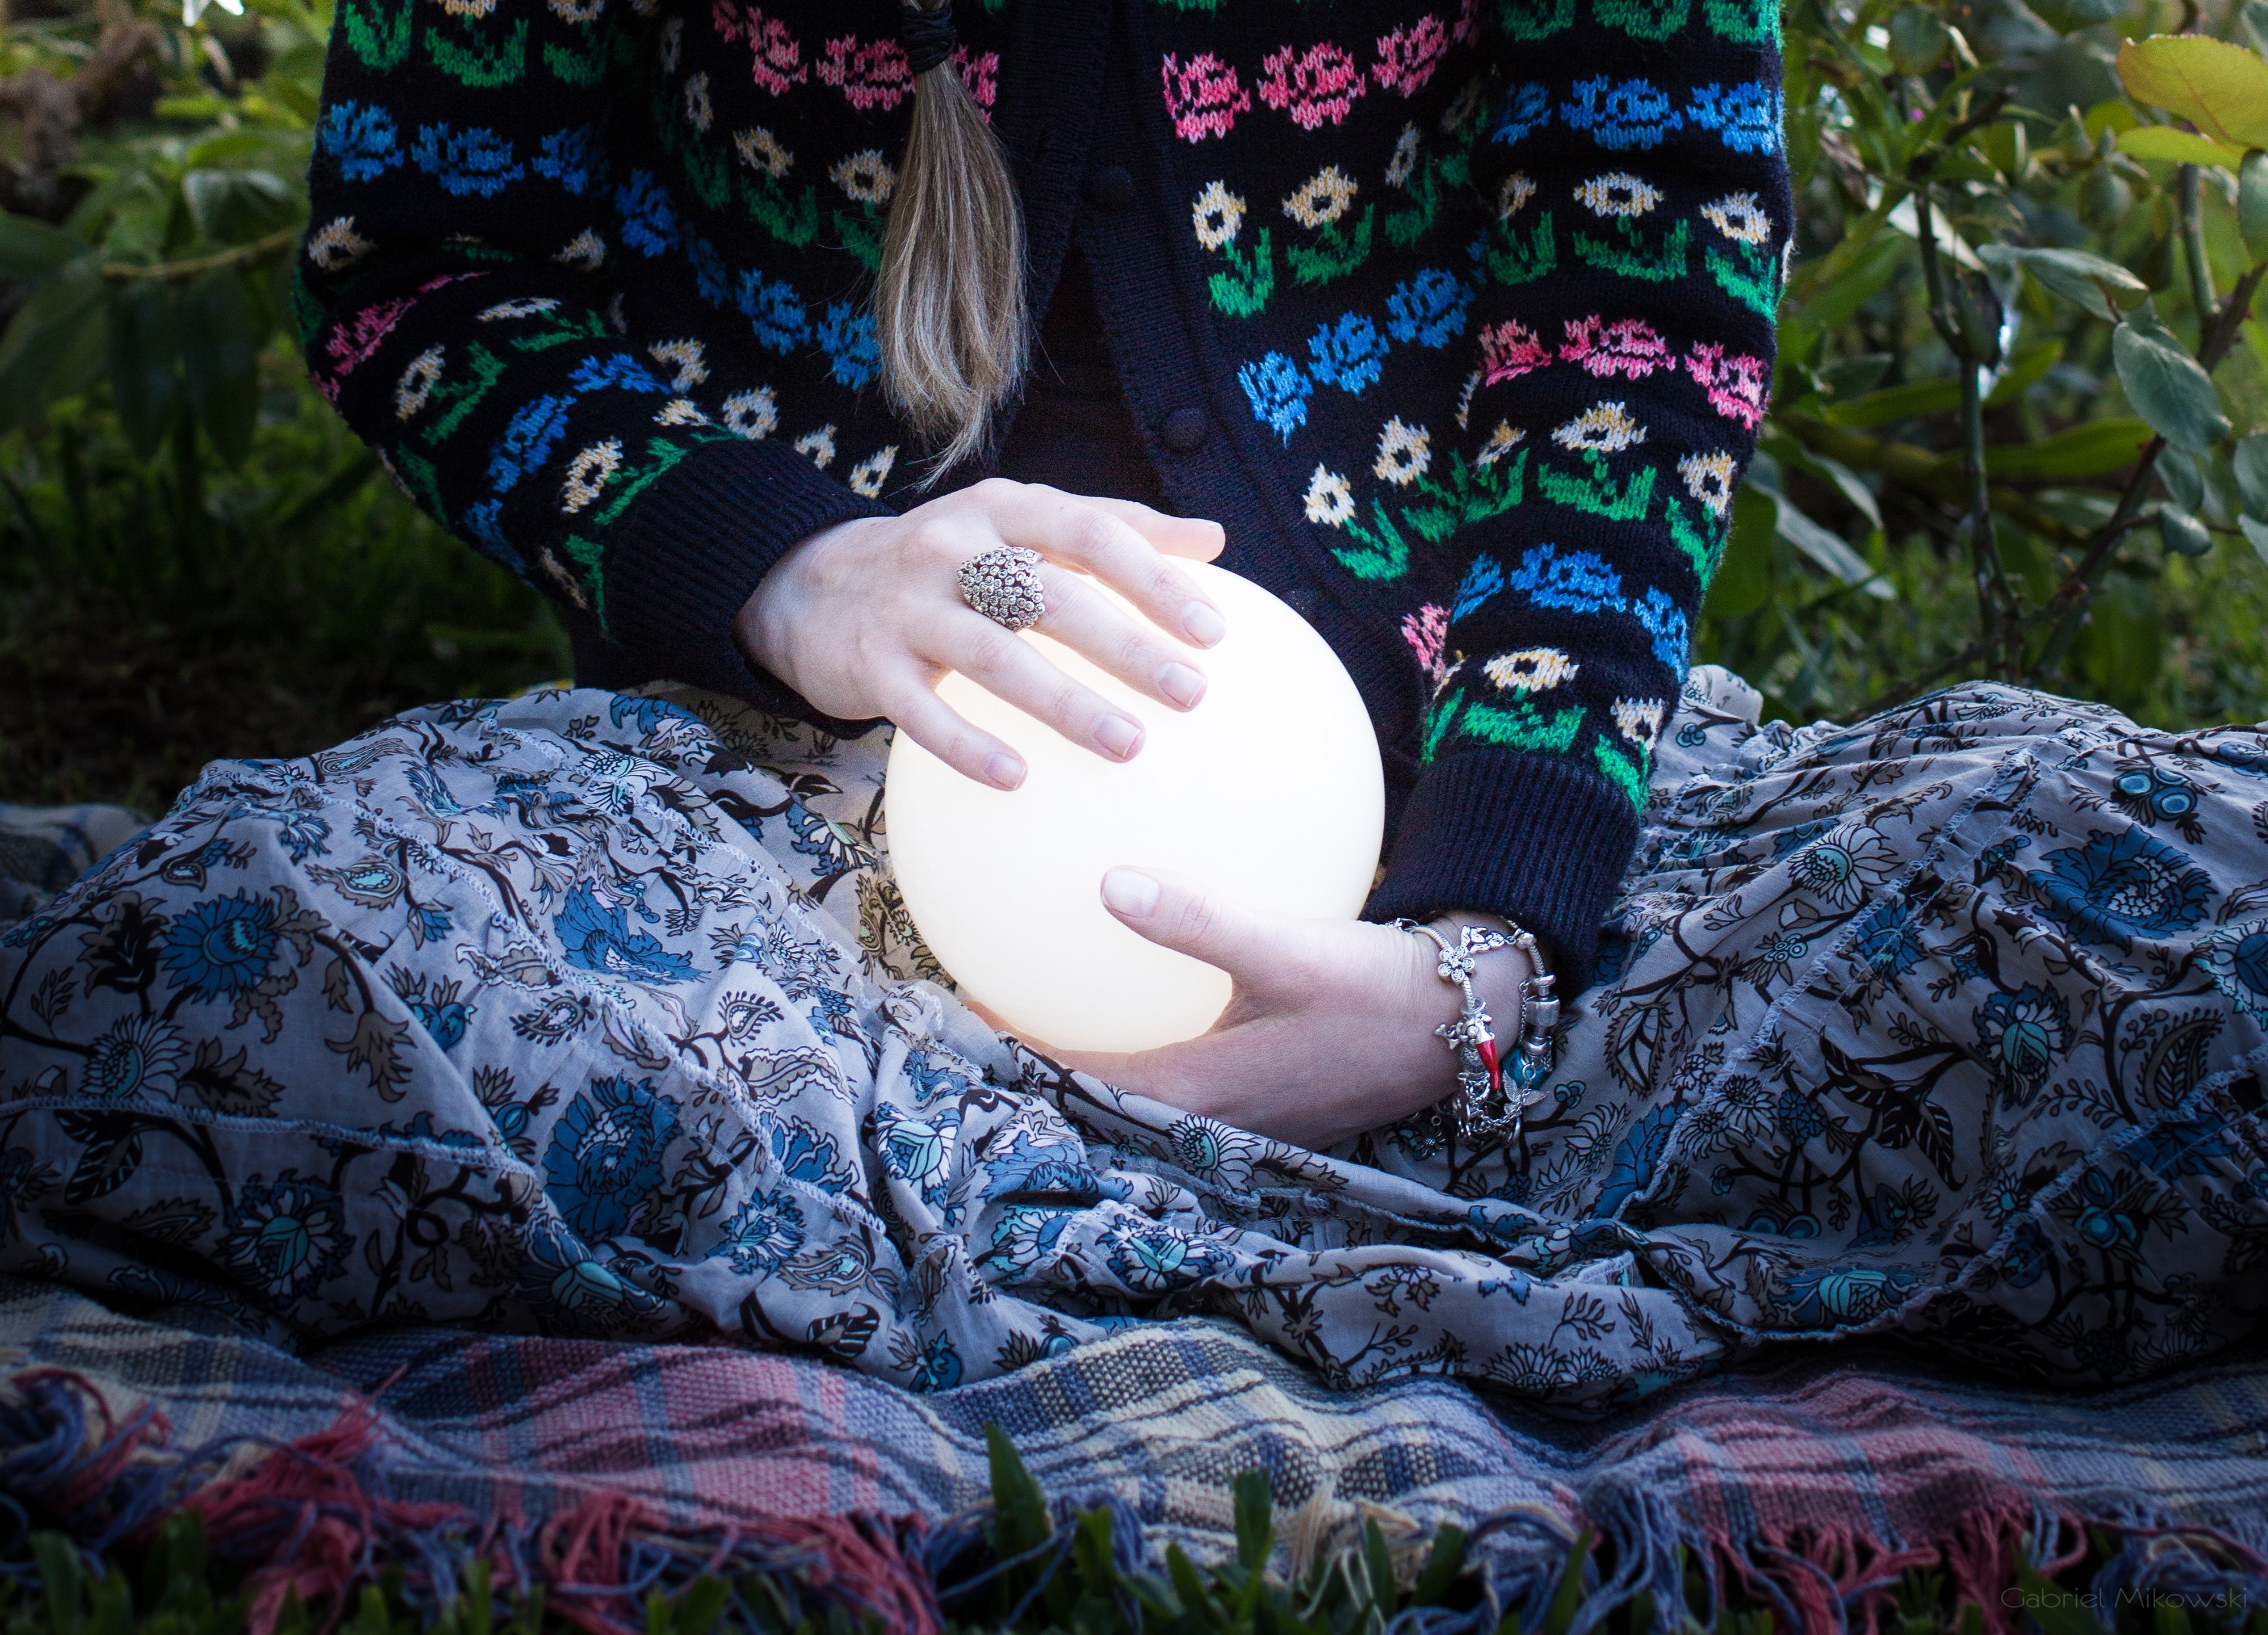
flower, jungle, art